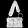
Label: Bag